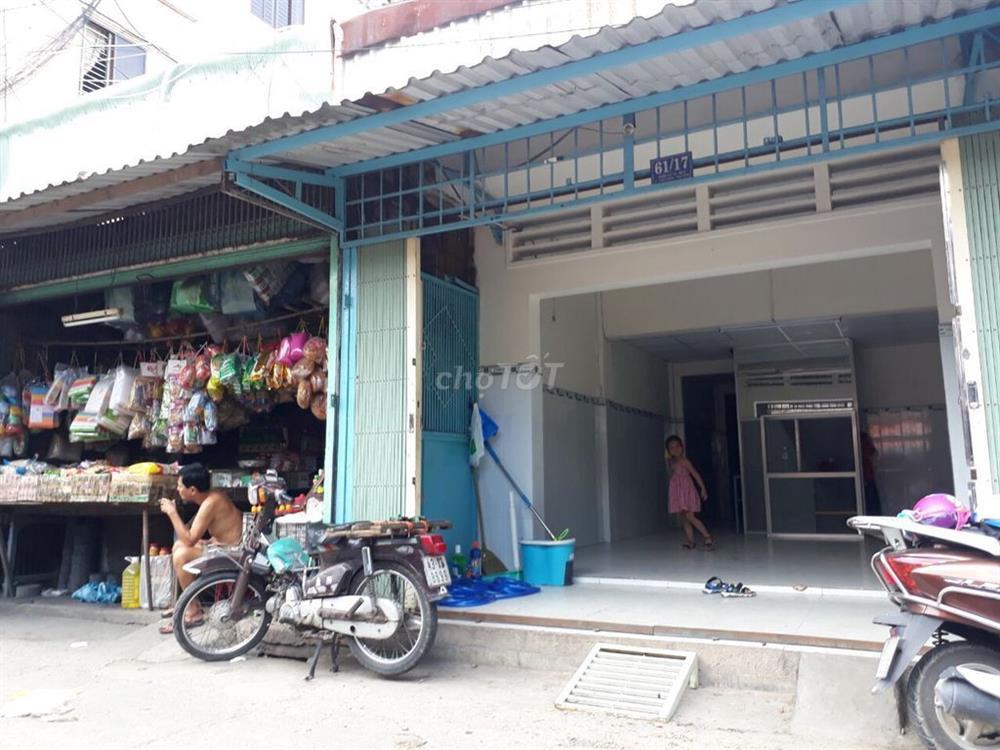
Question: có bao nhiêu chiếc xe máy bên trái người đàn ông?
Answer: có một chiếc xe máy bên trái người đàn ông